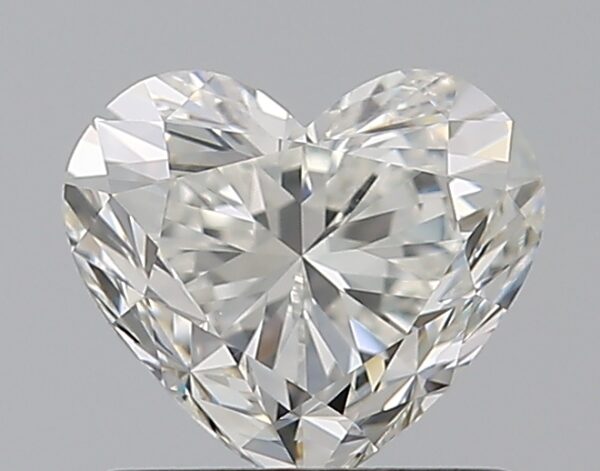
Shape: heart
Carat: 0.9
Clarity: VVS2
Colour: H
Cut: VG
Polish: EX
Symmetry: EX
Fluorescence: F
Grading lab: GIA
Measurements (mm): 5.66 x 6.48 x 3.97